NASCRAG

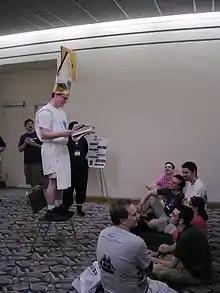
Tom Lommel organizing players for "NASCRAG Presents: A Small Problem" at Gen Con Indy 2005. Photograph by Alan De Smet.

GenCon provides Nascrag with 20-30 complimentary GM badges every year and some judges simply pay their own way.